Sydney Push

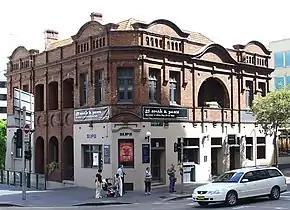
The Royal George Hotel in April 2004. It has been renamed the Slip Inn. The Sydney Push met in the "back room", a little above ground floor, at left.

The Sydney Push was an intellectual subculture in Sydney from the late 1940s to the early 1970s. Its politics were predominantly left-wing libertarianism. The Push operated in a pub culture and included university students, academics, manual workers, musicians, lawyers, criminals, journalists and public servants. Rejection of conventional morality and authoritarianism was a common bond. Students and staff from Sydney University, mainly the Faculty of Arts, were prominent members. In the 1960s, students and staff from the University of New South Wales also became involved.